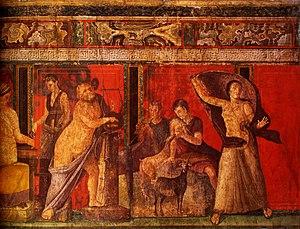
Silène tenant une lyre (gauche)
Pompéi est une ville et cité antique située en Campanie. Elle est célèbre pour avoir été ensevelie lors d'une éruption du Vésuve, volcan voisin de quelques kilomètres, au cours de l'automne 79 ap. J.-C.
Le cinabre est un pigment de teinte rouge vermillon obtenu par broyage et lévigation de l’espèce minérale de sulfure de mercure(II).